Brave Shot

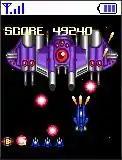
A screenshot of "Brave Shot"

Brave Shot is a scrolling shooter mobile phone game developed and published by Square Enix on December 10, 2003. It was released on the Verizon Wireless network in North America. In the game, the player shoots down waves of enemy aircraft, intermixed with giant screen-filling boss fights, while dodging enemy fire. The title was Square Enix's first foray into the North American mobile gaming market, and it was followed by a run and gun sequel, Brave Shot 2, in September 2005. Reviewers praised the game's graphics and exciting gameplay, but criticized the simplicity and uneven difficulty. Reviewers took the game as a positive sign of Square Enix's plans in the mobile gaming market.